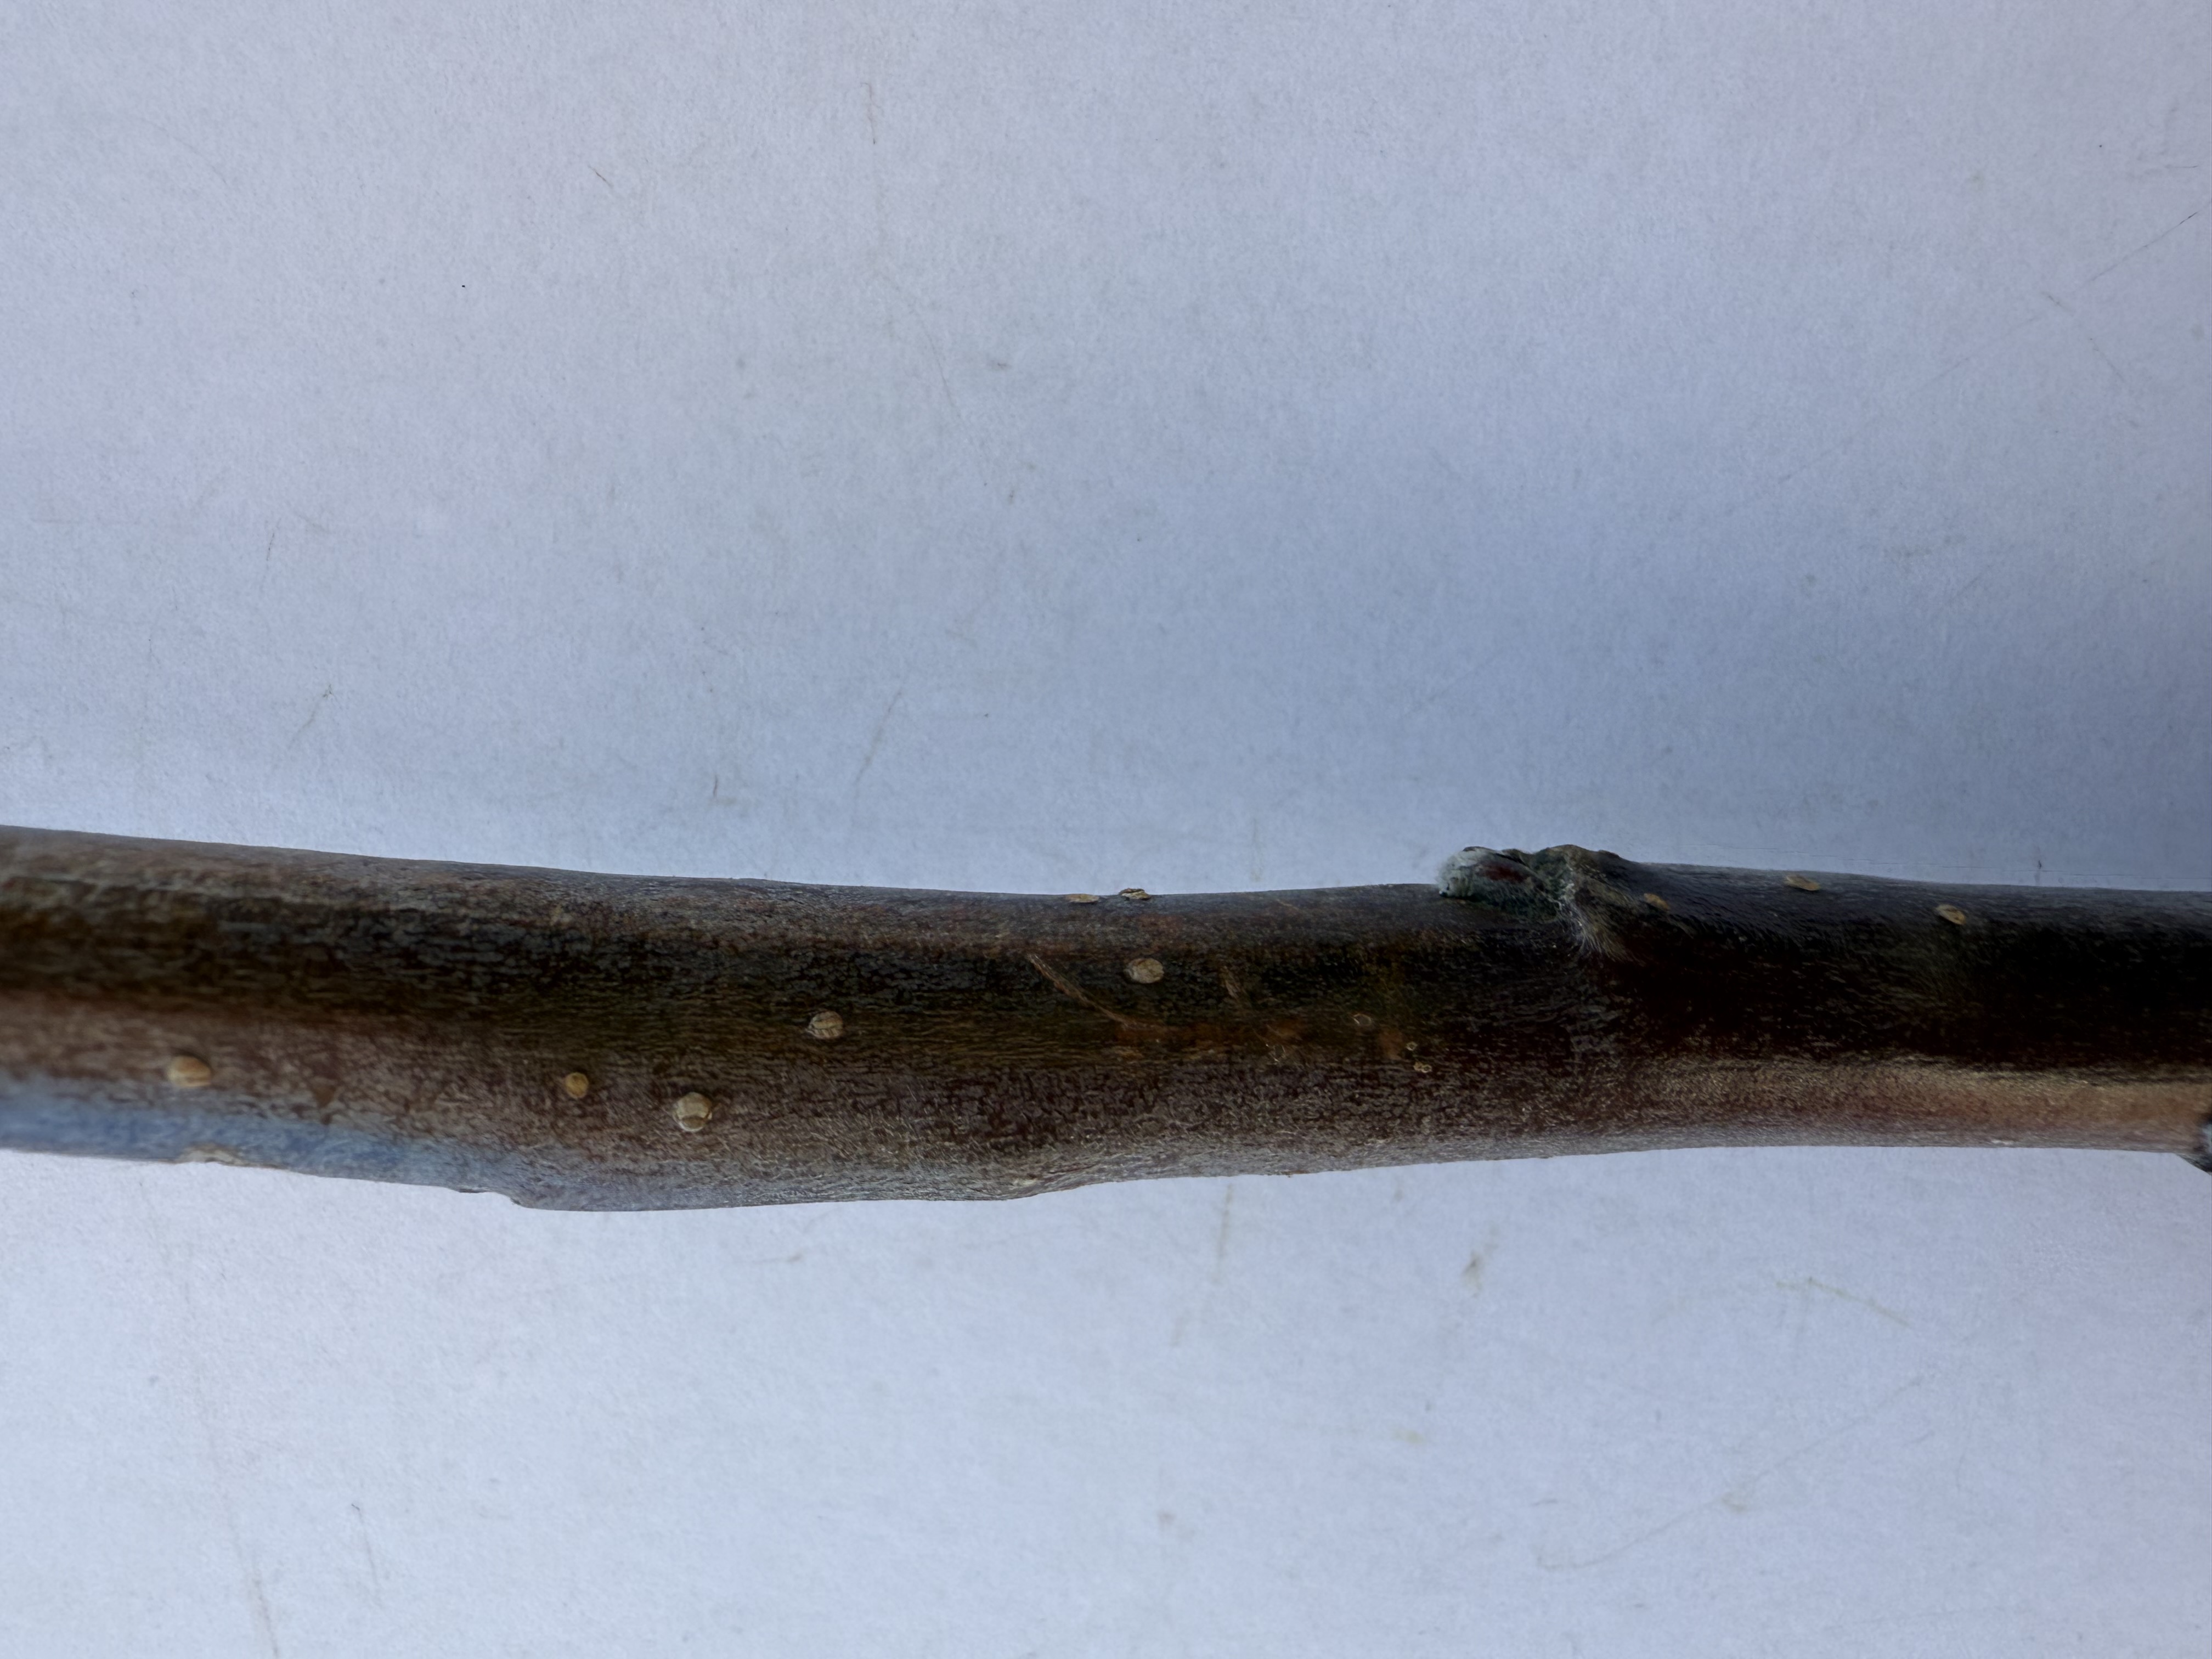
Variety: Fuji Apple